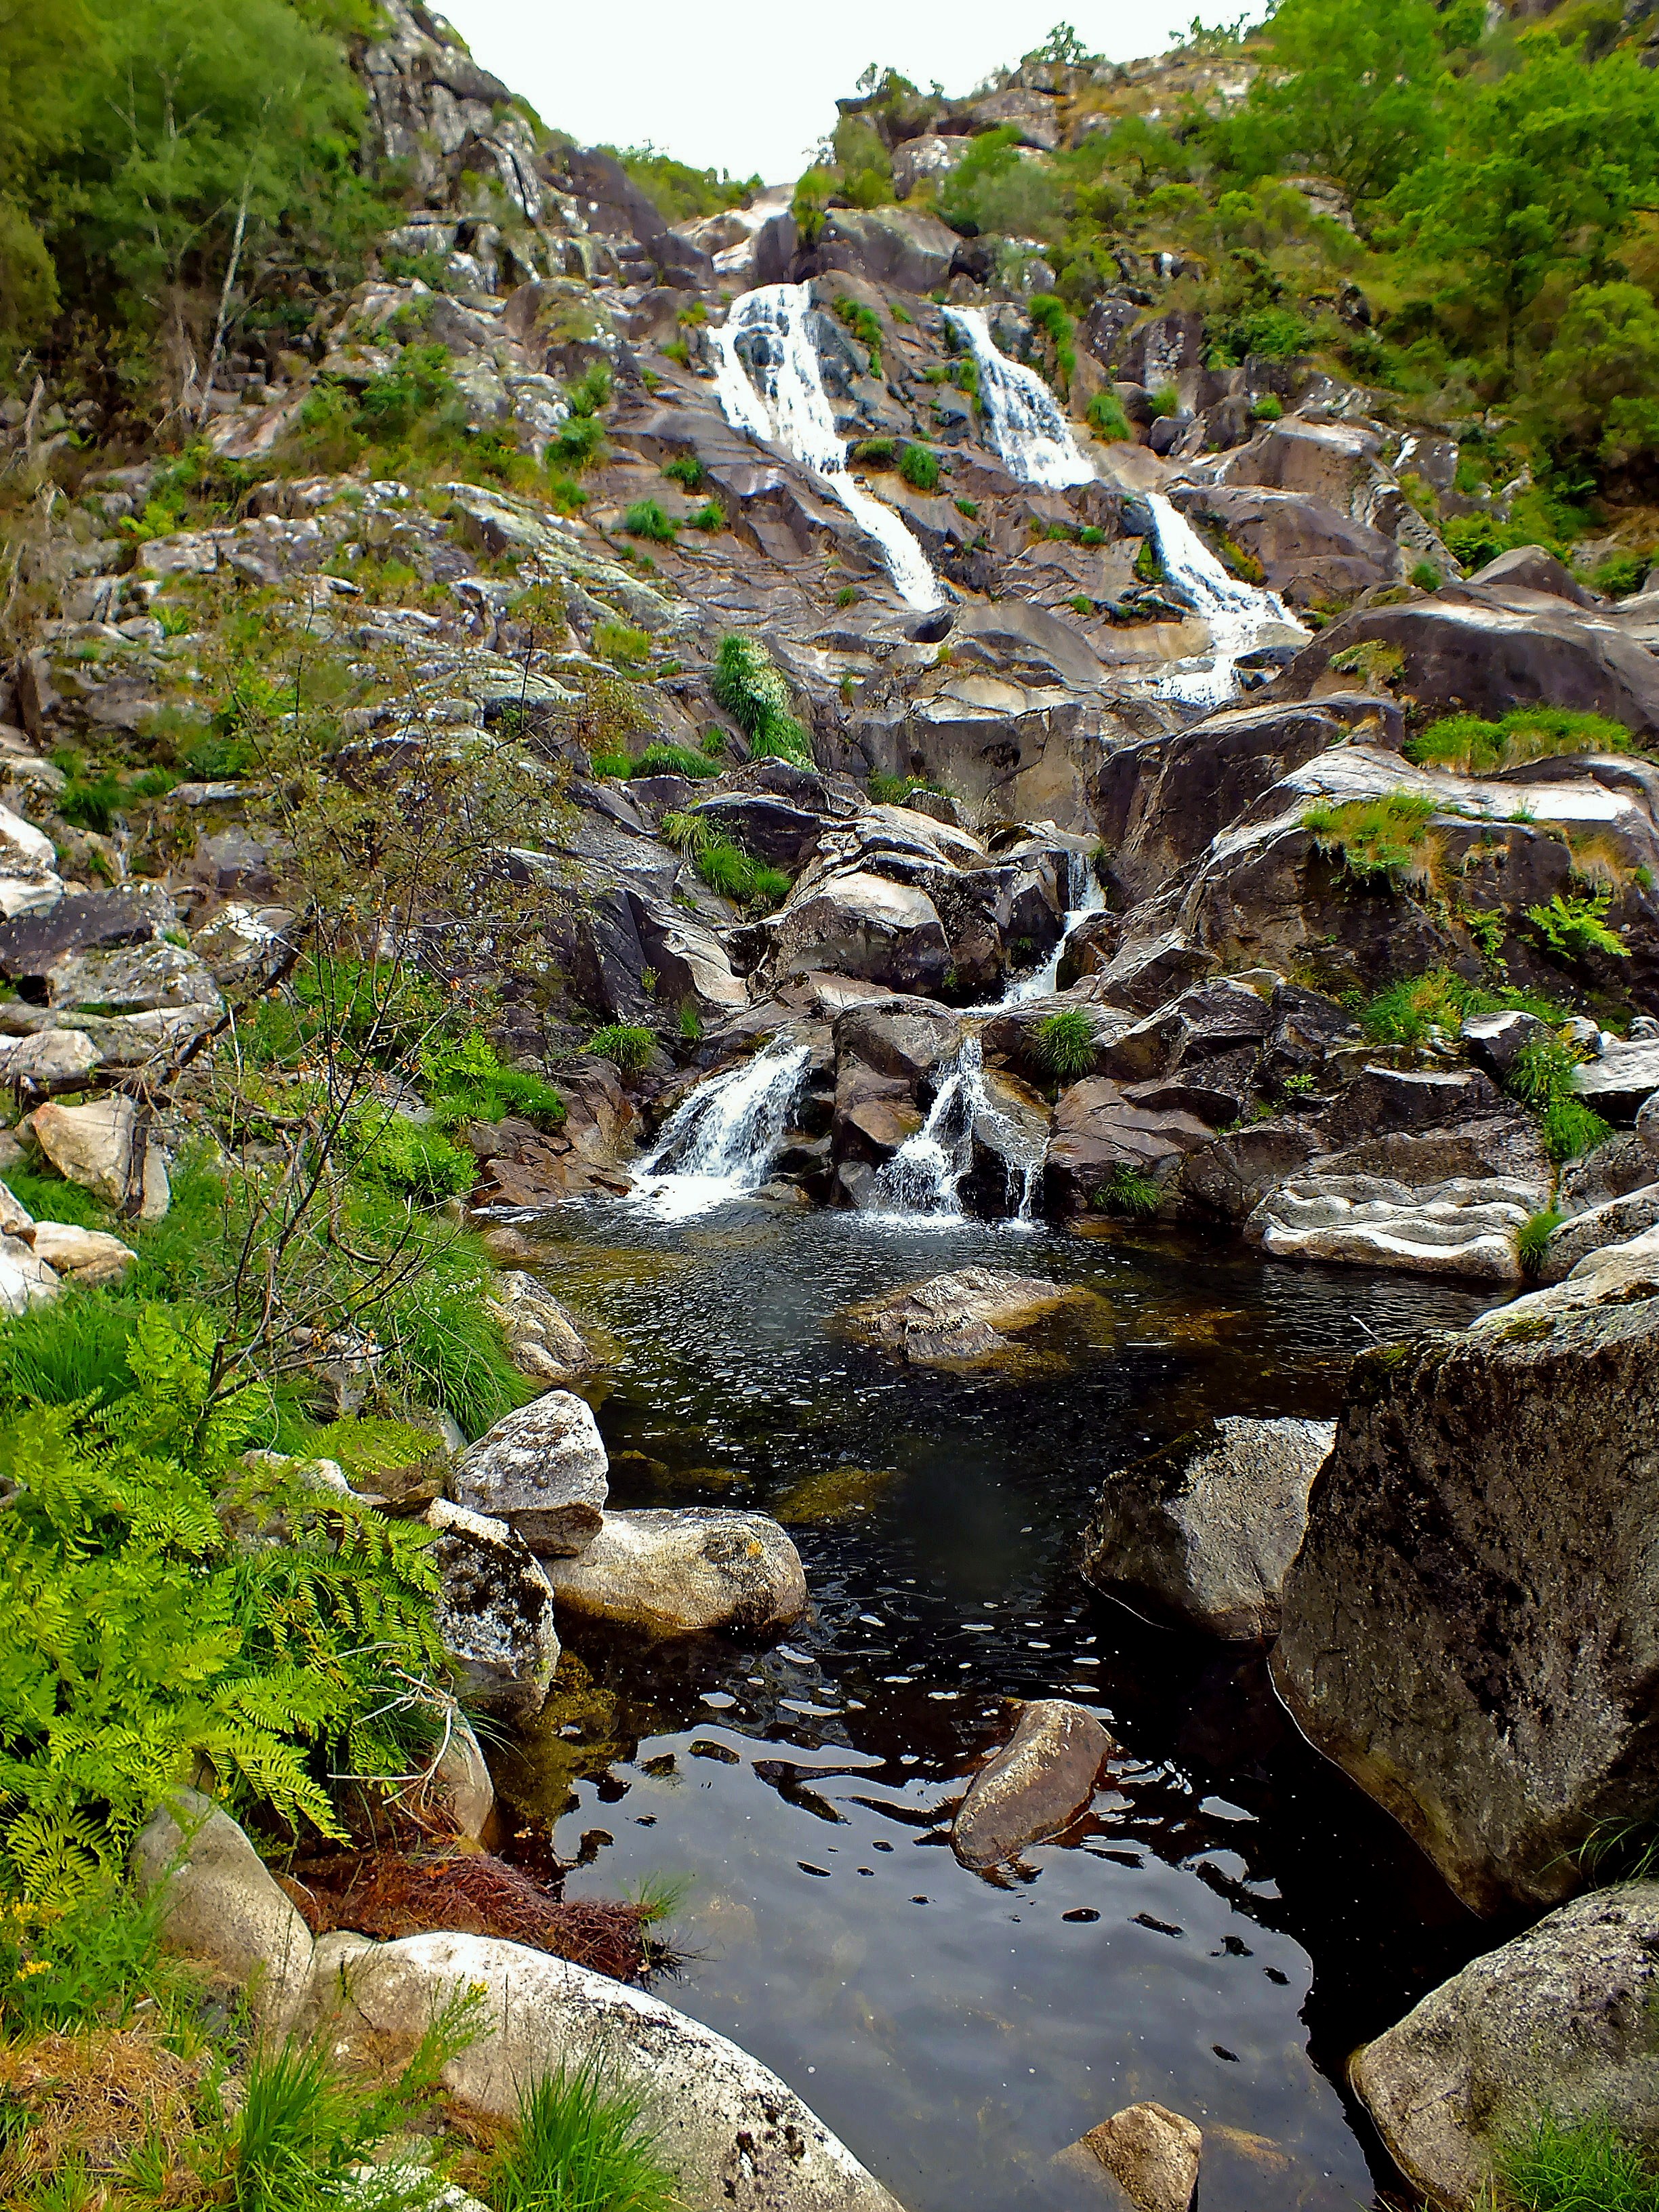
landscape, tree, water, rock, waterfall, wilderness, mountain, flower, river, valley, stream, rapid, body of water, spain, ravine, galicia, pontevedra, water feature, watercourse, espana, wadi, ggl1, alama, finepixhs20, landform, li ares